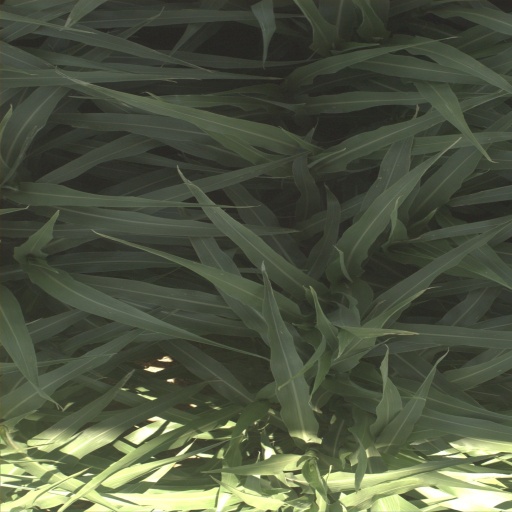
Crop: sorghum